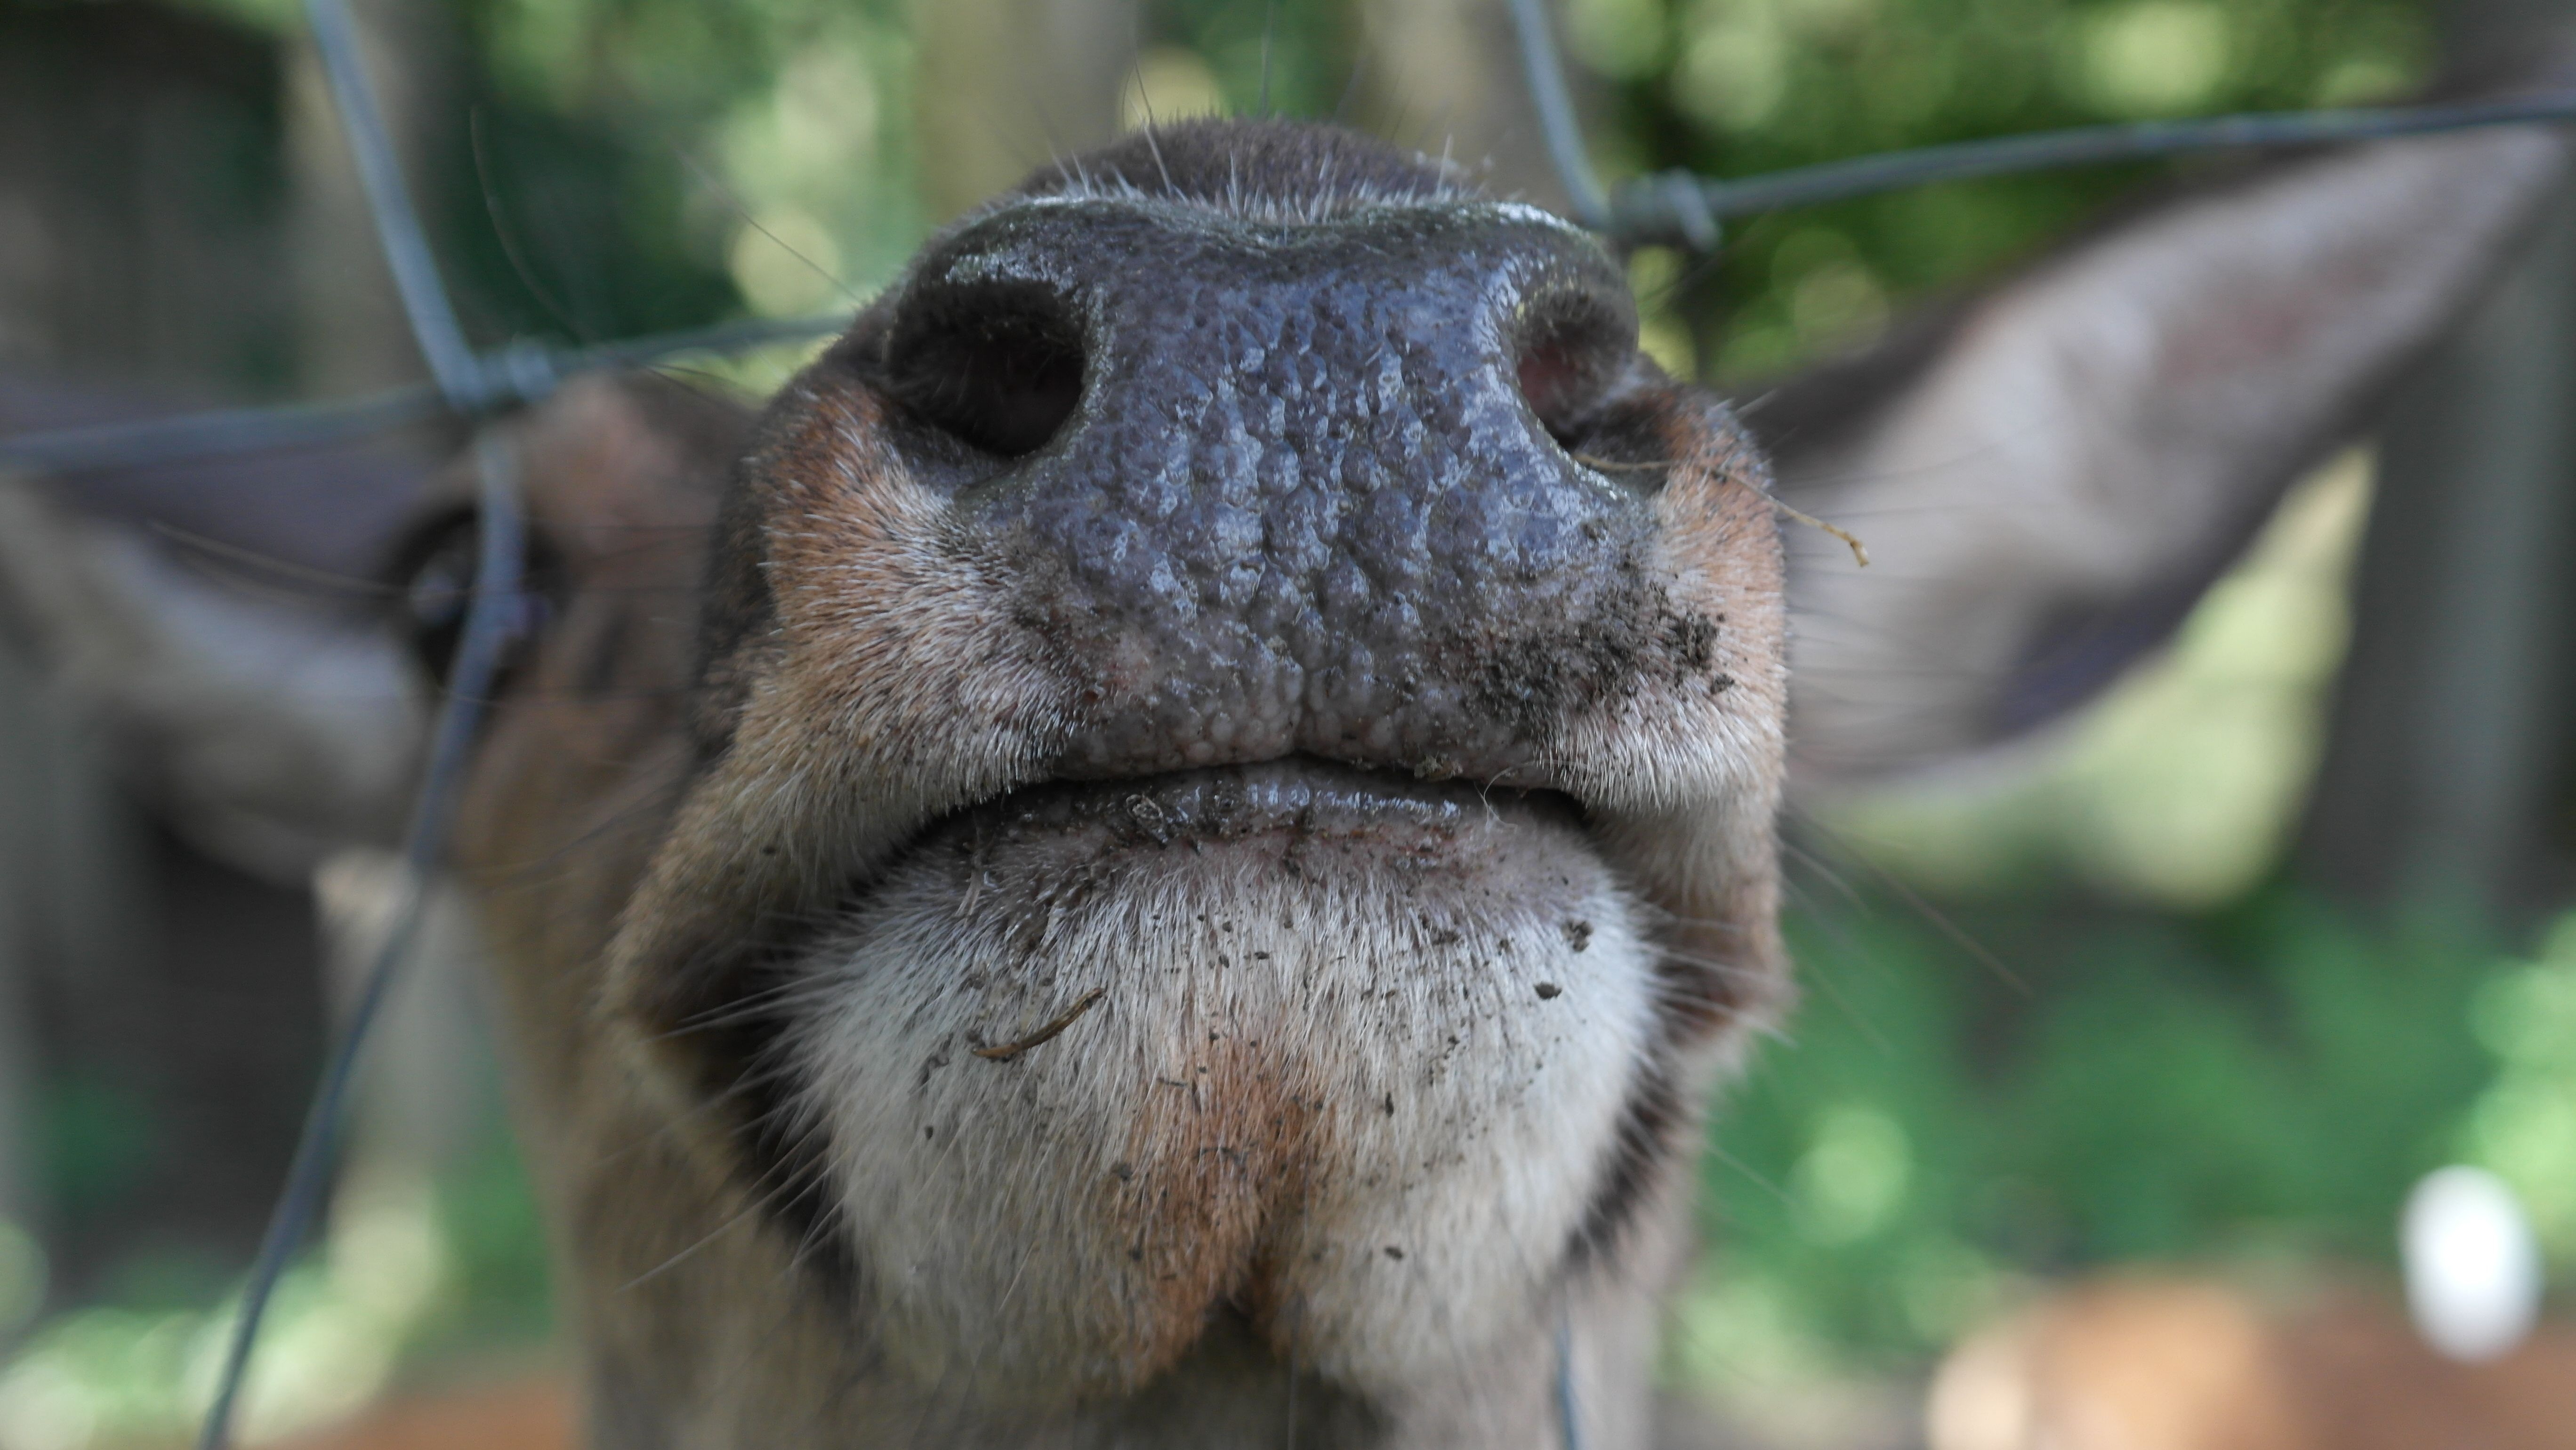
nature, forest, fence, meadow, flock, wildlife, zoo, green, foot, mammal, squirrel, fauna, rabbit, antler, close up, wild animal, enclosure, snout, animals, mammals, vertebrate, hirsch, ricke, animal world, paarhufer, nostrils, in the free, red deer, antler carrier, animal enclosures